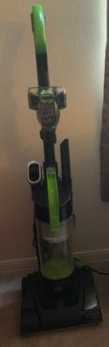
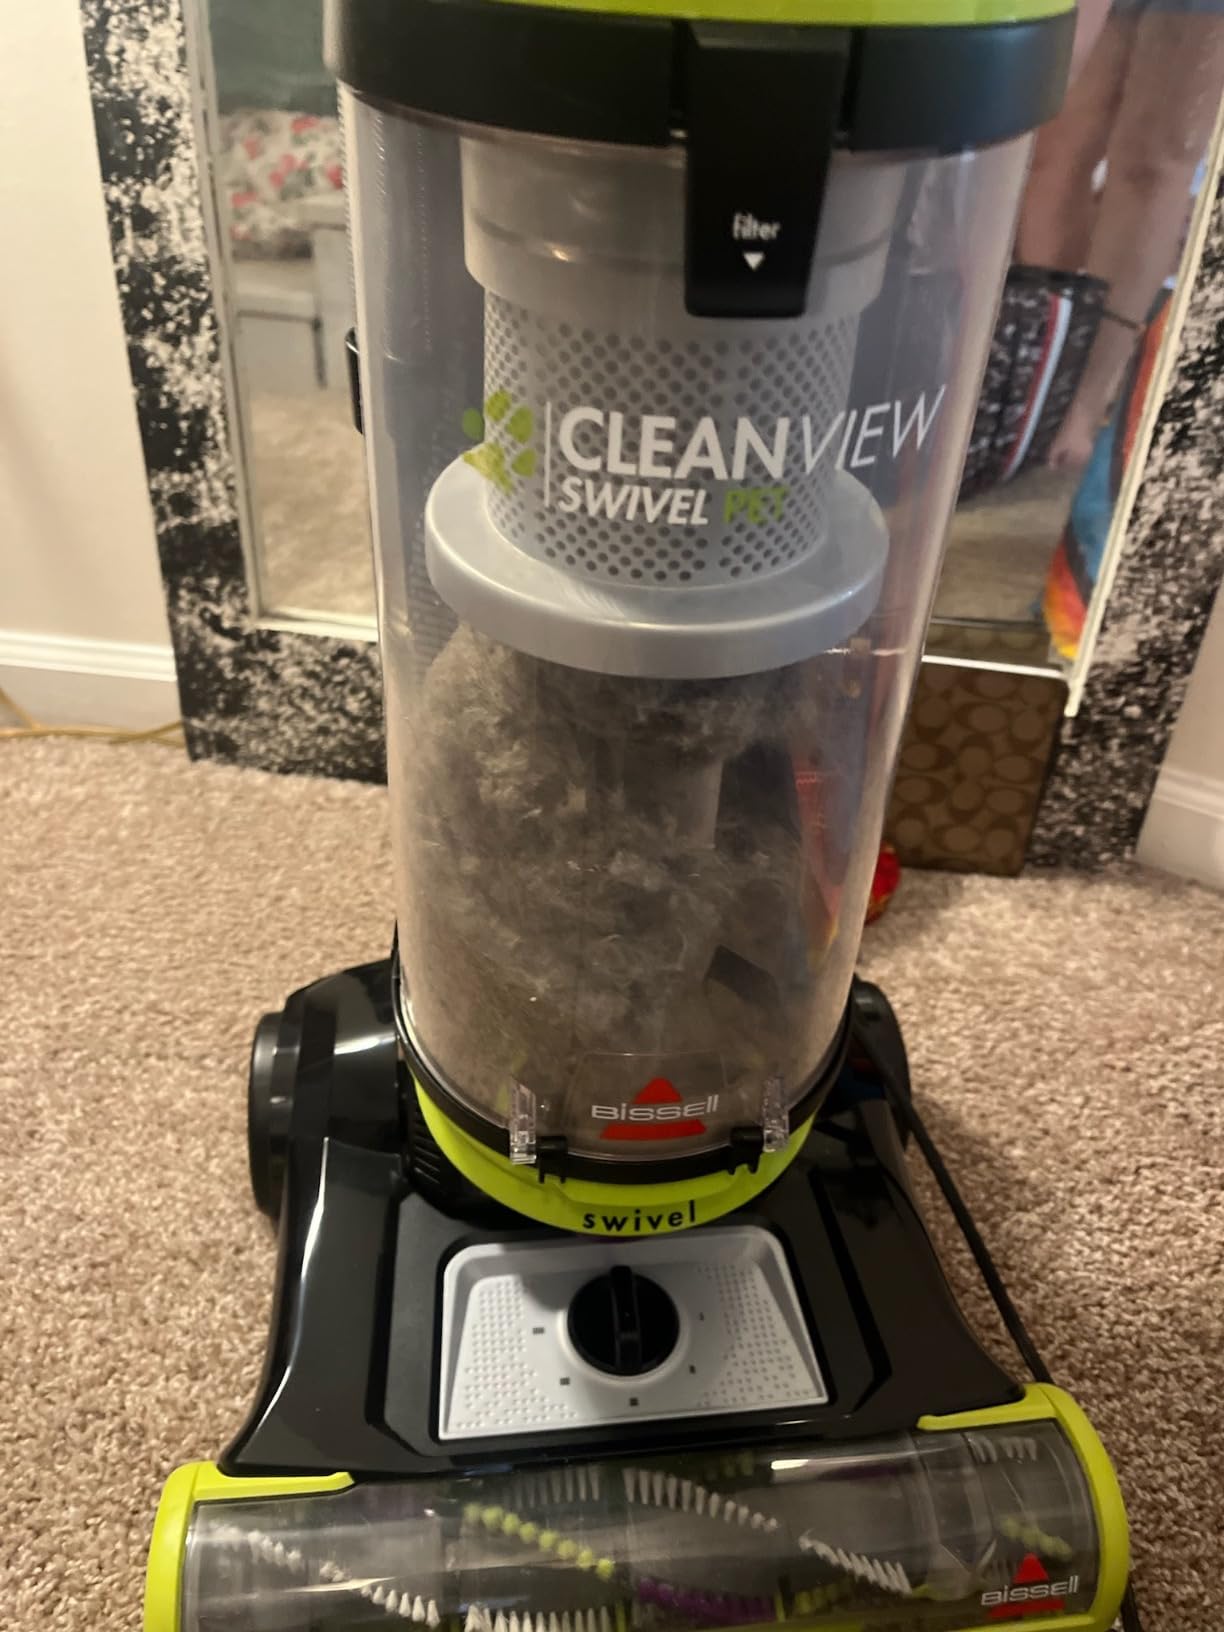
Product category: items_vacuum
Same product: no